Ostrovo, Croatia

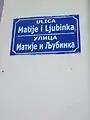
Street names in Gaj's Latin and Serbian Cyrillic alphabet

Serbian Language and Serbian Cyrillic alphabet is the second official language in the Municipality of Markušica alongside the Croatian language which is official at the national level. Both Serbian and Croatian language are standardized varieties of the pluricentric Serbo-Croatian language.